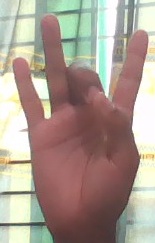
ASL sign: 8